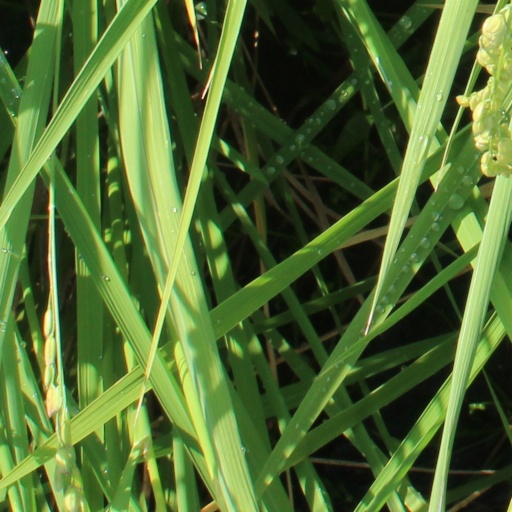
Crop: rice